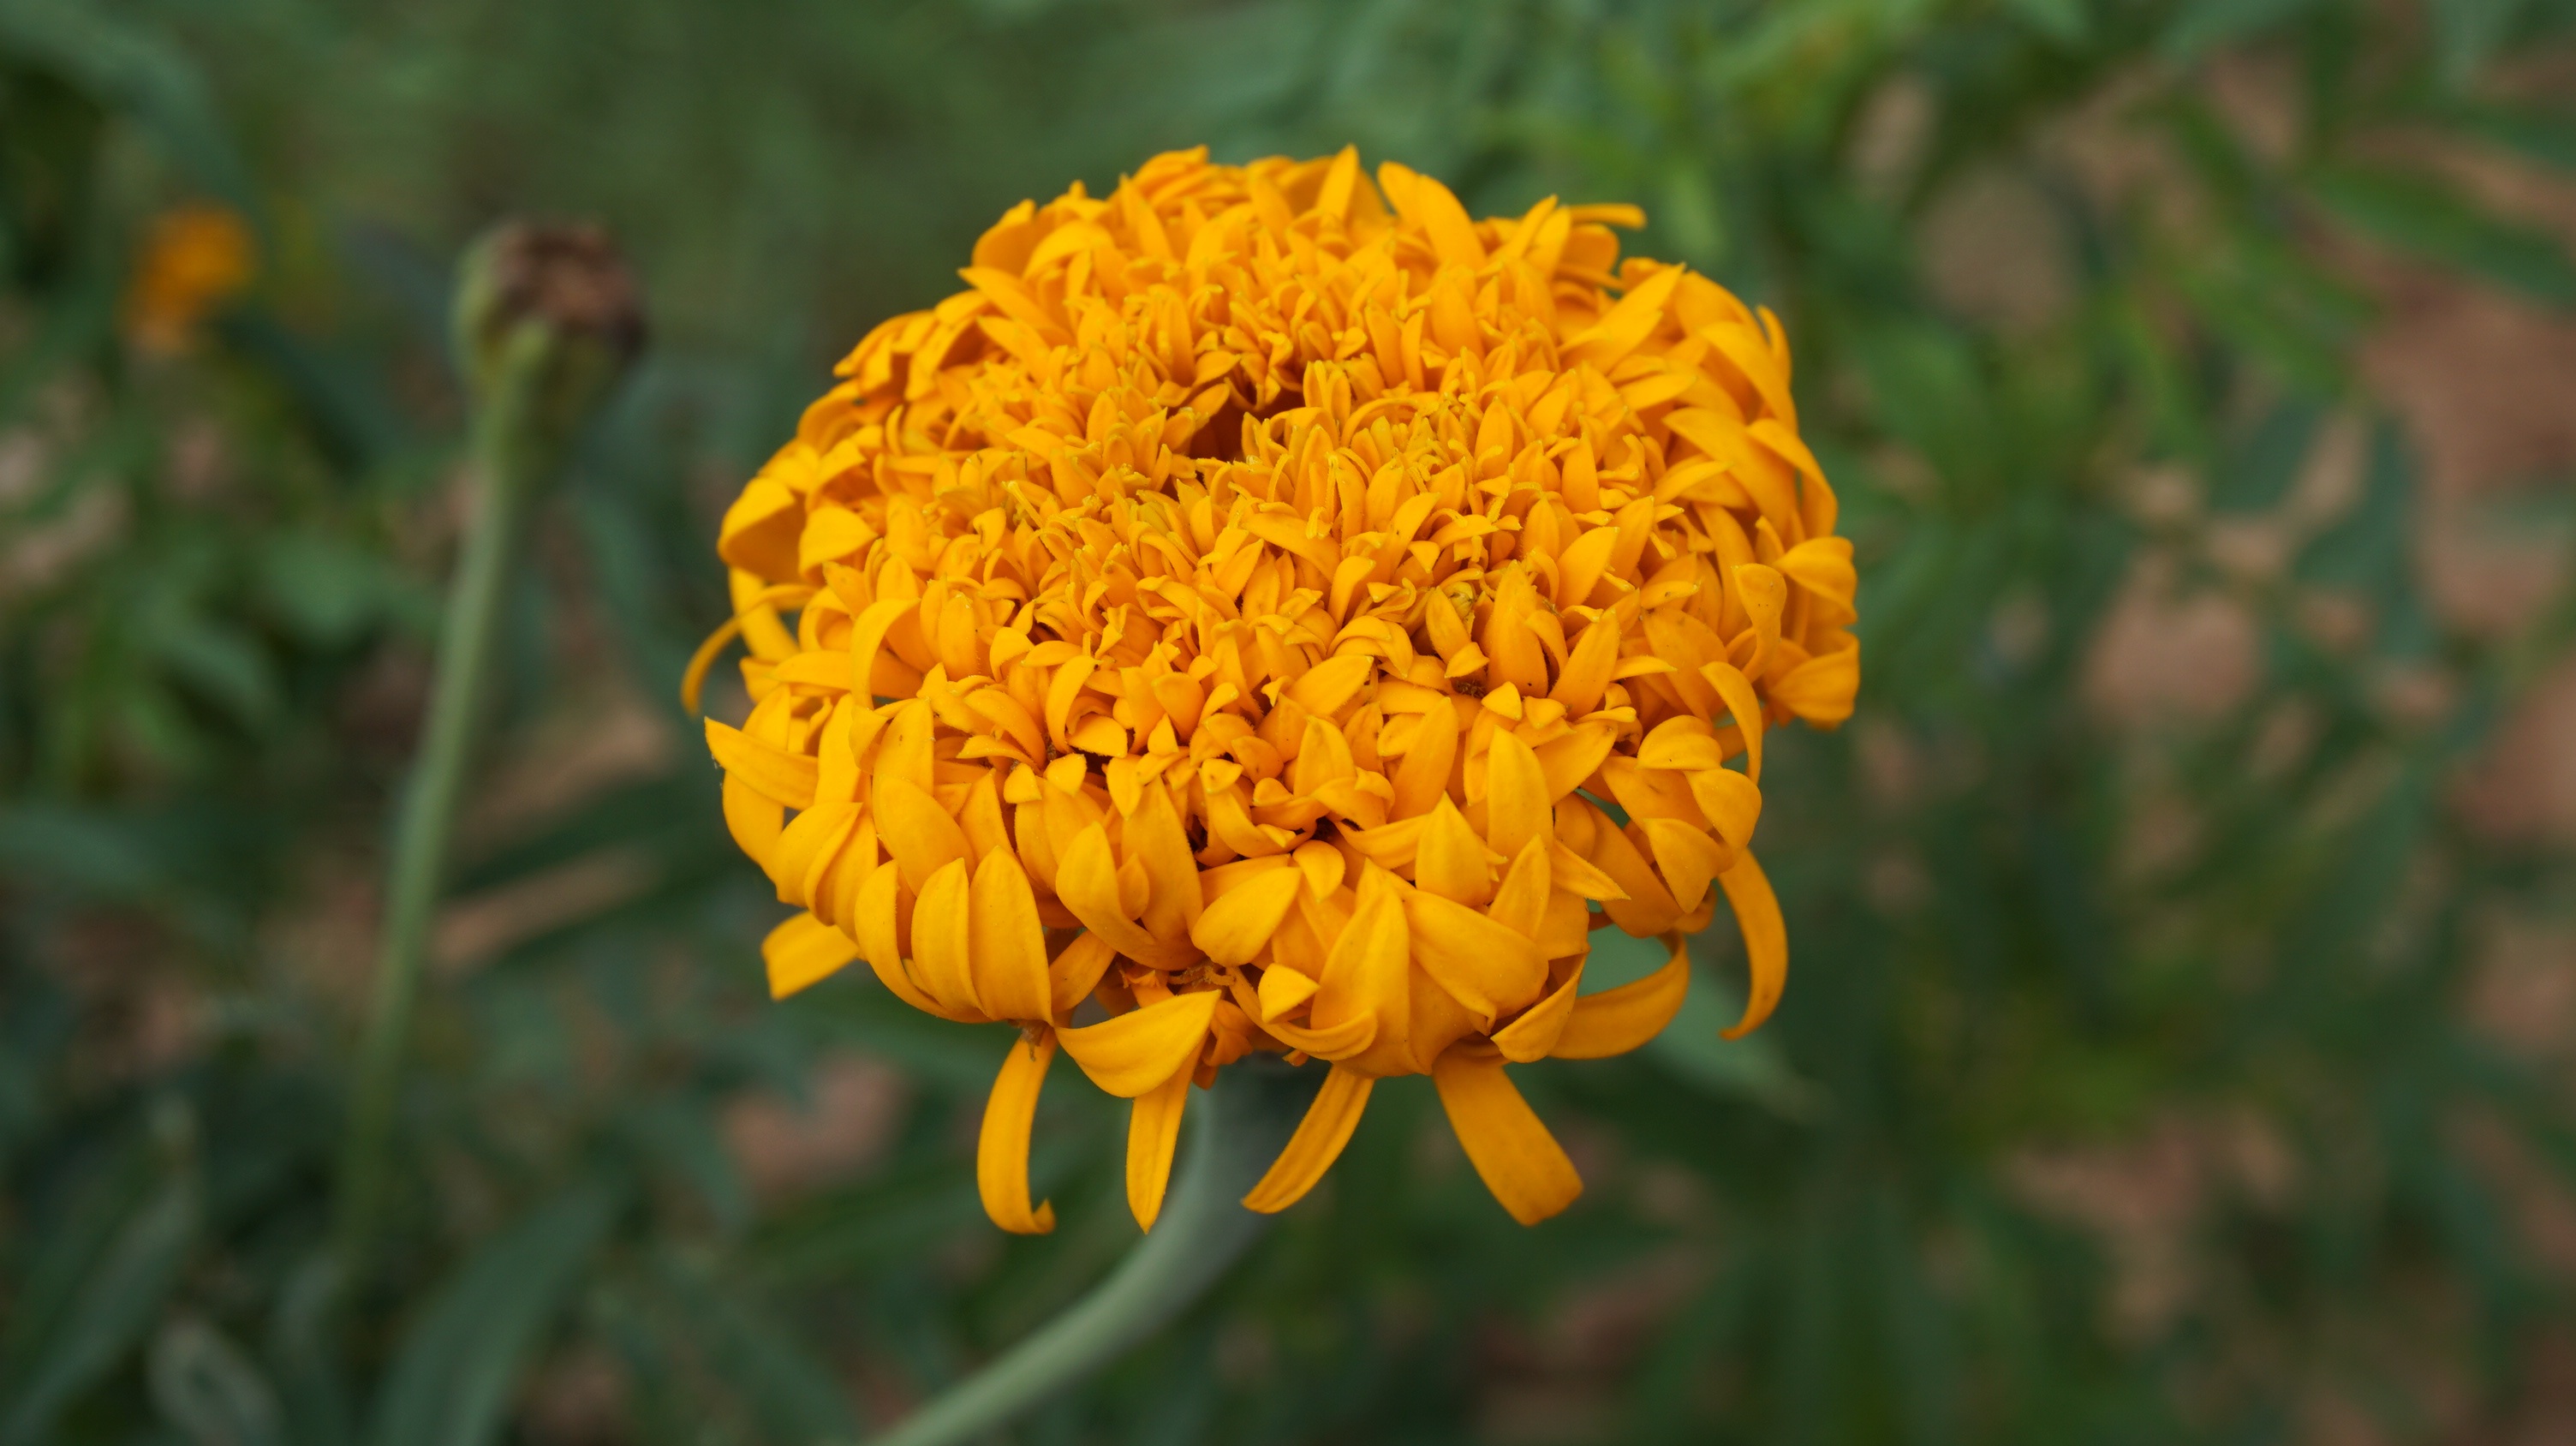
nature, plant, field, meadow, prairie, flower, petal, herb, botany, yellow, flora, wildflower, flowers, yellow flowers, refreshing, macro photography, flowering plant, daisy family, fresh flowers, marigold flower, kind of wood, land plant